Banate of Belgrade

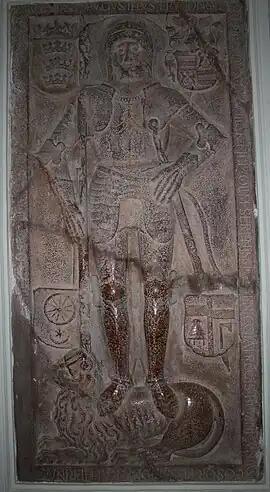
Gravestone of Lawrence of Ilok, Ban of Belgrade (1511-1513)

Prior to 1427, Belgrade had been the capital of the Serbian Despotate. After Serbian despot Stefan Lazarević died in the summer of 1427, his successor Đurađ Branković was forced to transfer Belgrade to the Kingdom of Hungary and to move his capital to Smederevo.